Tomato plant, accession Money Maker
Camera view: bottom (45 deg); turntable rotation: 270 degrees
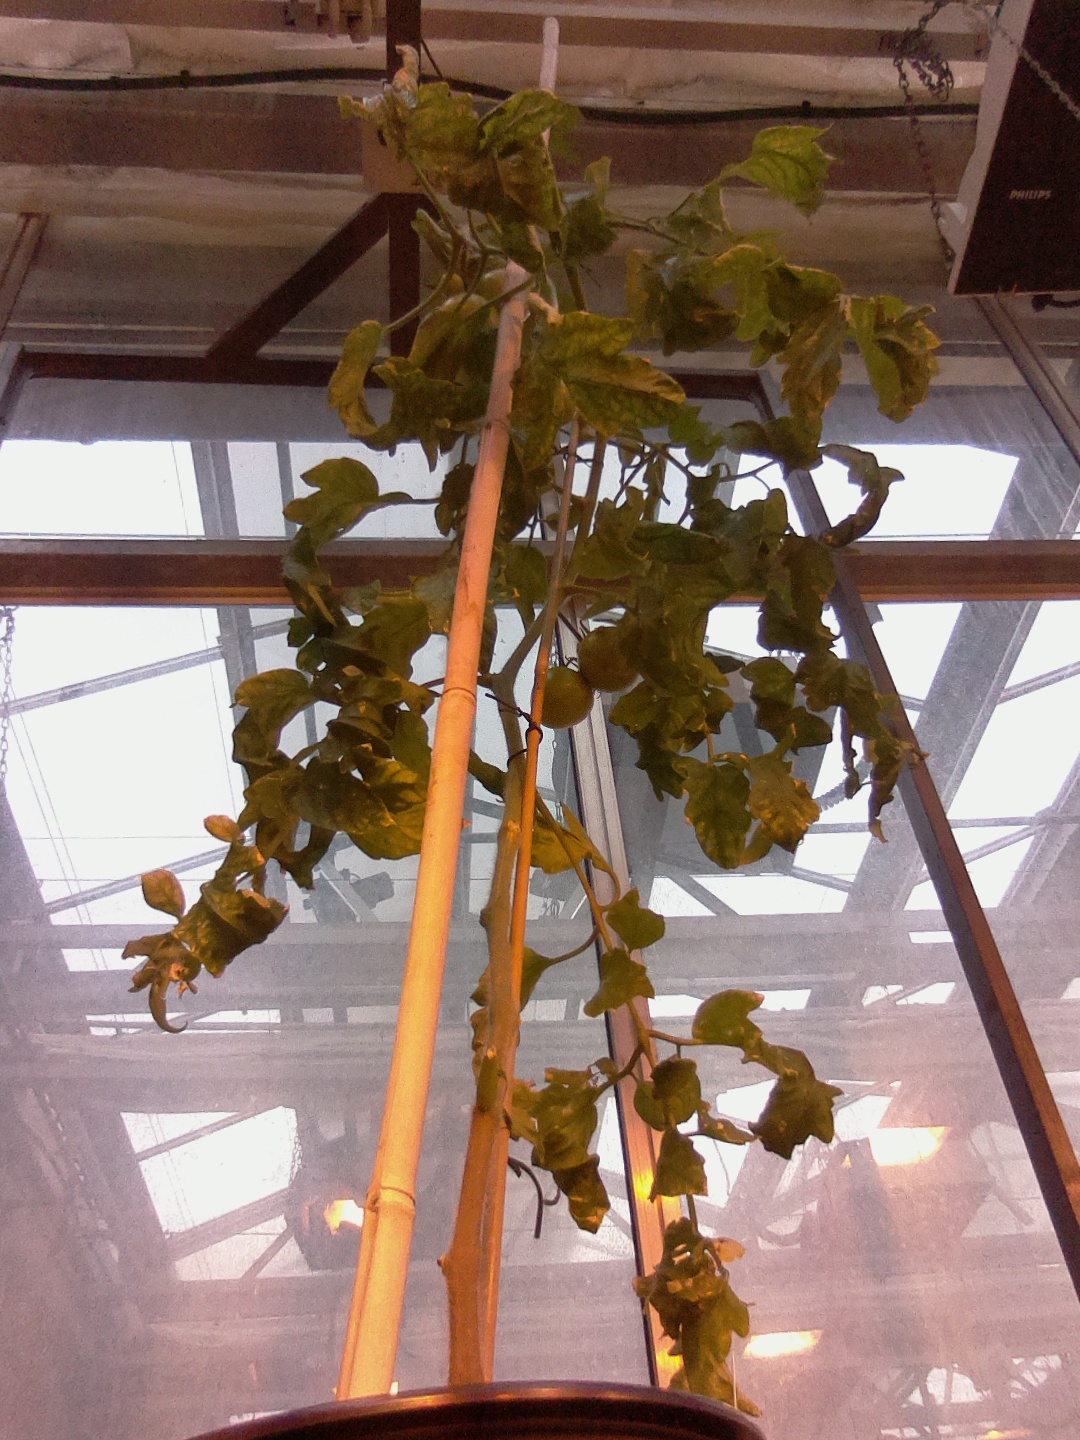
BBCH growth stage 78: 80% -90% of final fruit size